Bashkortostan

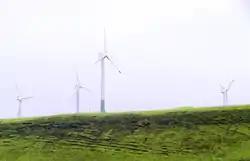
Tyupkildy wind park

The Republic's Constitution was adopted on 24 December 1993. Article 1 of the Constitution stipulates that Bashkortostan is a sovereign state within Russia, it has state power beyond the limits of the authority of the Russian Federation and the powers of the Russian Federation concerning the aspect of the joint authority of the Russian Federation and the Republic of Bashkortostan. The Republic of Bashkortostan is a full-fledged subject of the Russian Federation on equal and agreed bases.